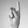
ASL letter: K